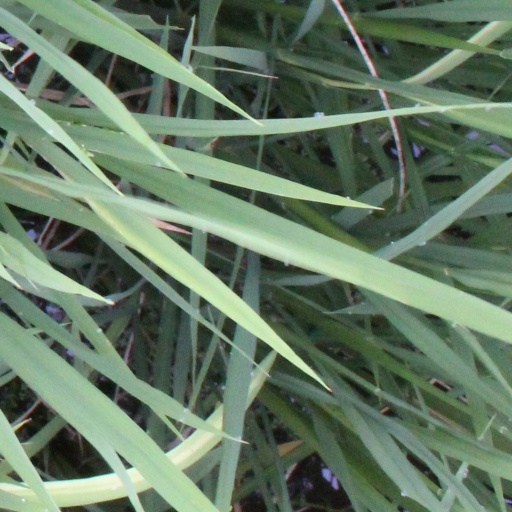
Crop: rice